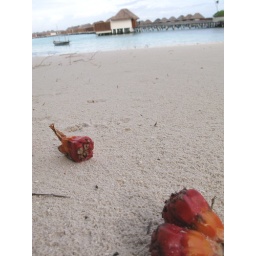
The white sand over there is really pretty and soft